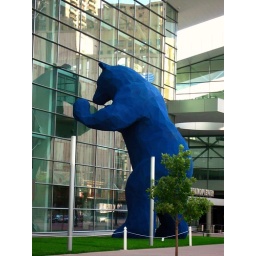
Giant Blue Bear statue peeks in a window on the seventh floor of a downtown building in Denver.